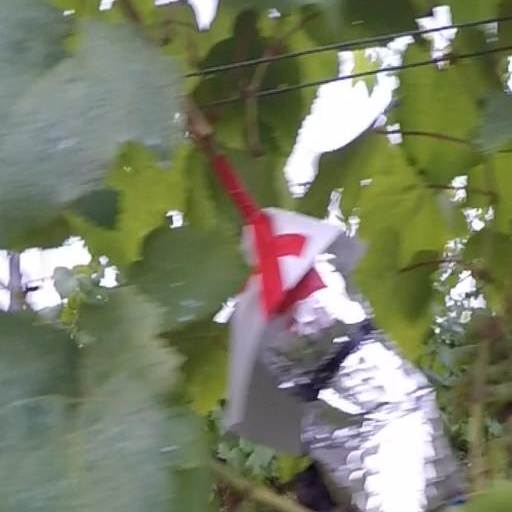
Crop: grape